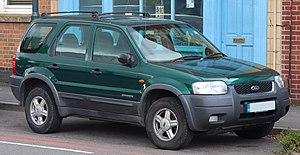
Le Ford Escape est un véhicule de type SUV du constructeur automobile américain Ford vendu depuis 2000. Il est vendu en Europe sous le nom de Ford Kuga depuis 2008.